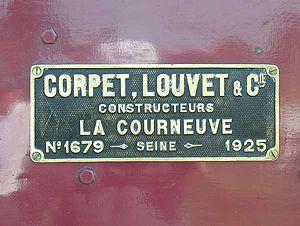
« Corpet-Louvet » est le nom d'une société connue en particulier pour sa production de locomotives à vapeur. Les amateurs de l'histoire des chemins de fer, notamment du réseau secondaire à voie étroite, connaissent bien cette entreprise familiale qui en fait a pris successivement la forme de plusieurs entités juridiques, jalonnant pendant près d'une centaine d'années son activité de constructeur ferroviaire. Cette période débute dans la deuxième moitié du XIXᵉ siècle et se poursuit pendant toute la première moitié du XXᵉ siècle, la fin de la production ferroviaire se situant en 1952.
Le musée des tramways à vapeur et des chemins de fer secondaires français est situé à côté de la gare de Valmondois, à Butry-sur-Oise dans le Val-d'Oise, à 30 km au nord de Paris. Ce musée présente une collection de véhicules ferroviaires des anciens chemins de fer départementaux, sauvegardés et remis en état par les bénévoles d'une association. De 1986 à 2017, il était possible de parcourir, certains jours, une petite ligne à voie métrique longue d'un kilomètre, dite « chemin de fer des impressionnistes », avec certains véhicules anciens du musée. Cependant, en novembre 2007, trois blocs de rocher décrochés de la colline sont tombés sur la voie. Le terminus de cette voie est devenu inaccessible du fait d'un éboulement. Les trains vapeur ne roulaient donc plus au-delà de la rue de Parmain, soit sur cinq cents mètres de ligne de 2008 à 2017. En 2017, le reste de la ligne est abandonné et déposé en fin d'année. Un nouveau site est en création dans l'Oise au départ de Crèvecœur-le-Grand. Un début d'exploitation a eu lieu sur 1,6 km en 2017.